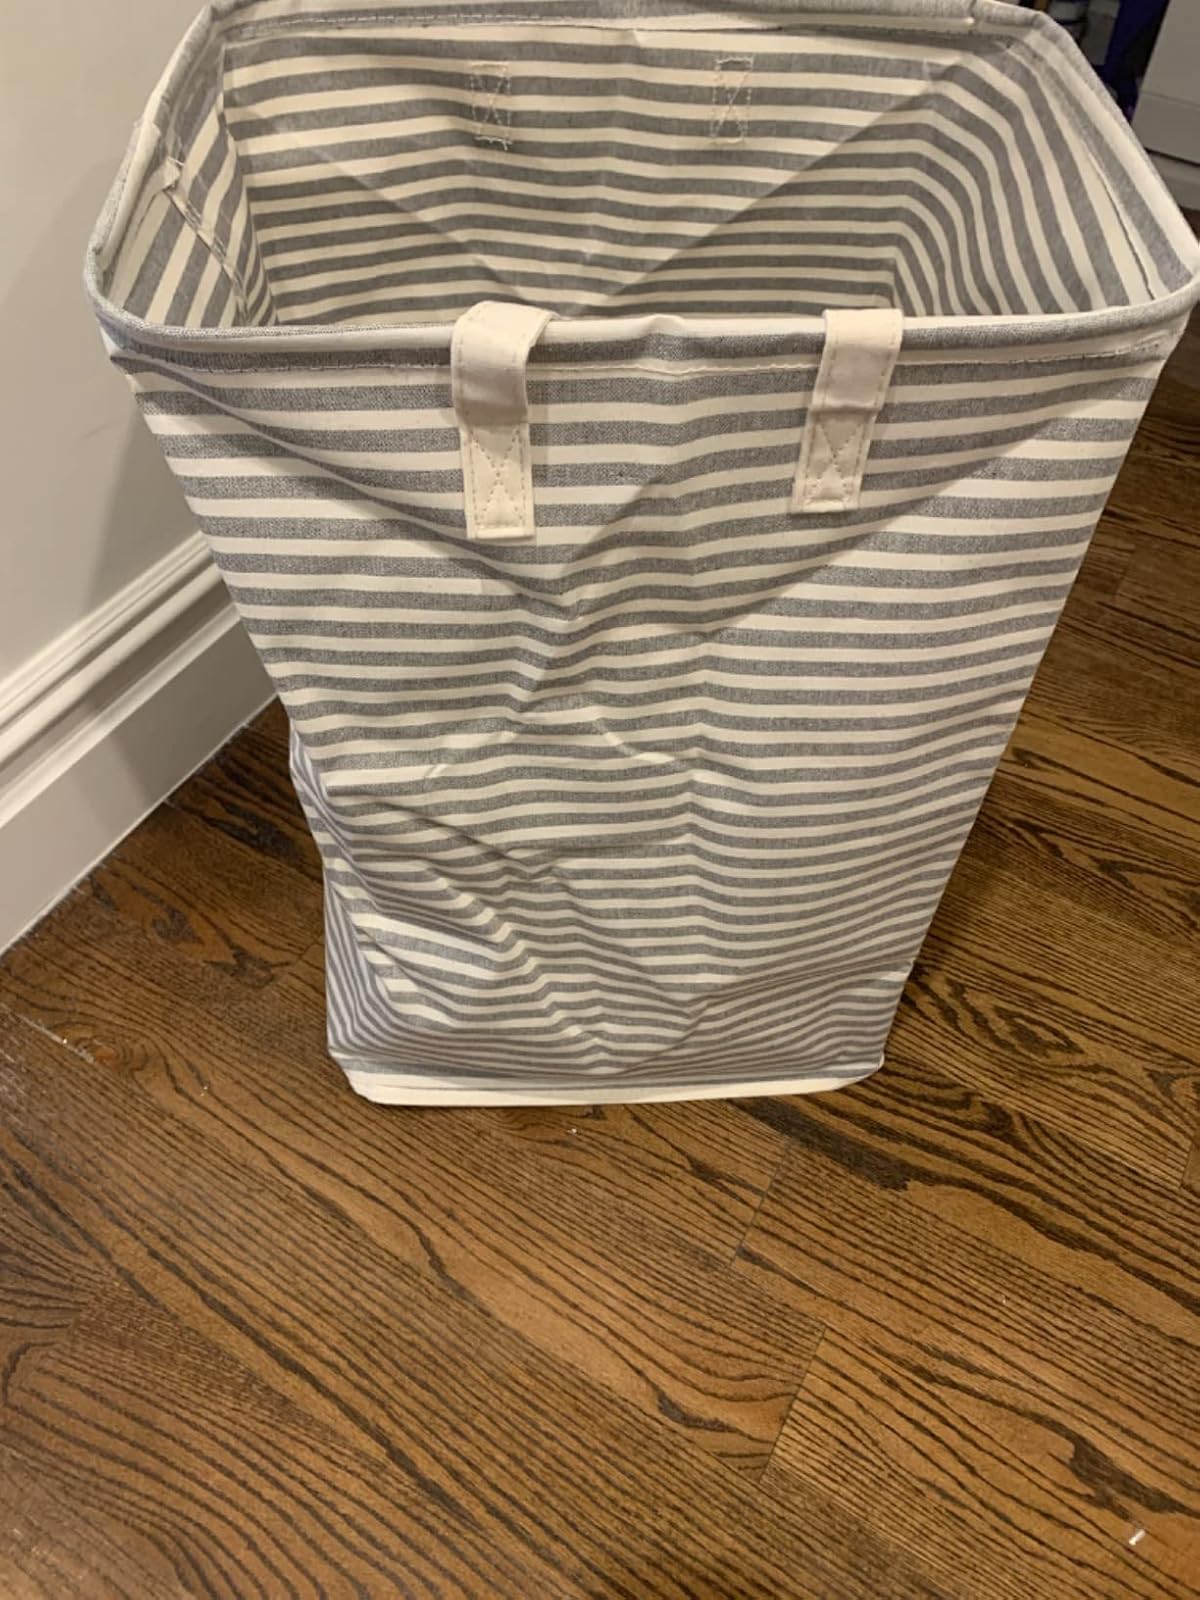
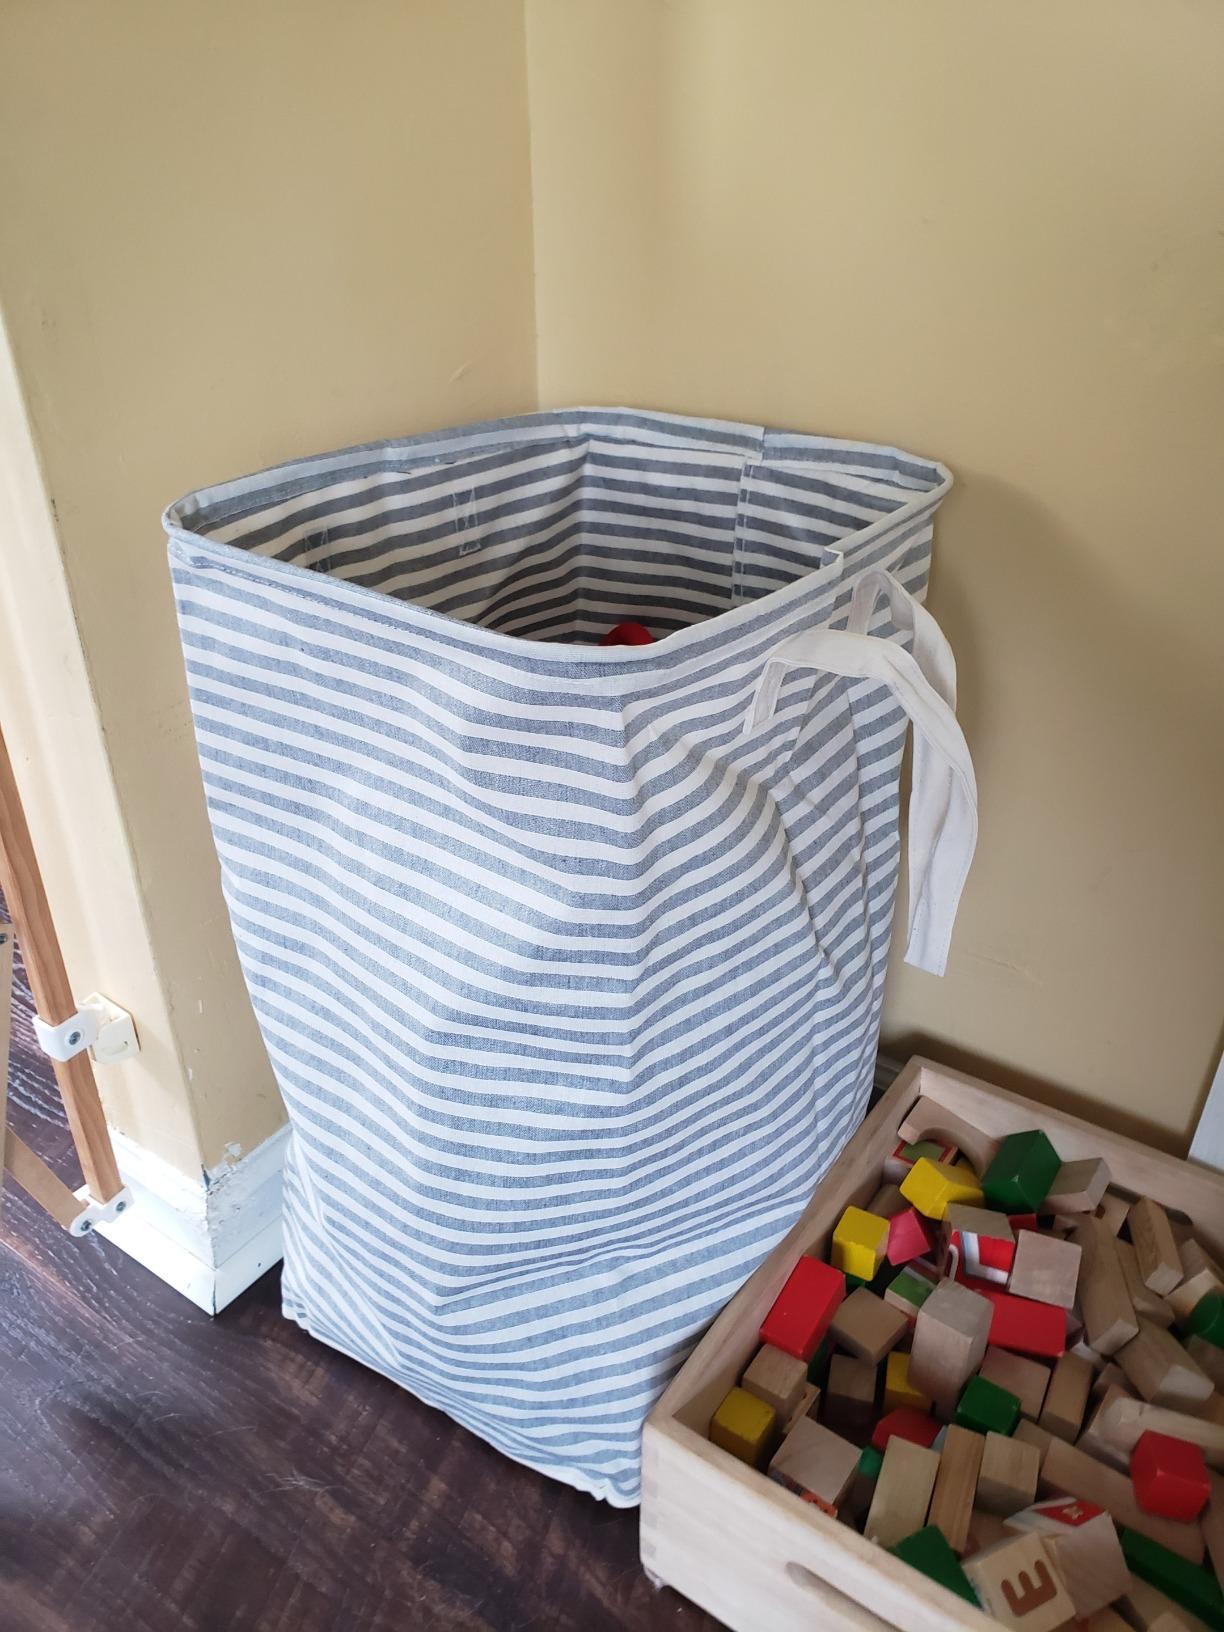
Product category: items_hamper
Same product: yes